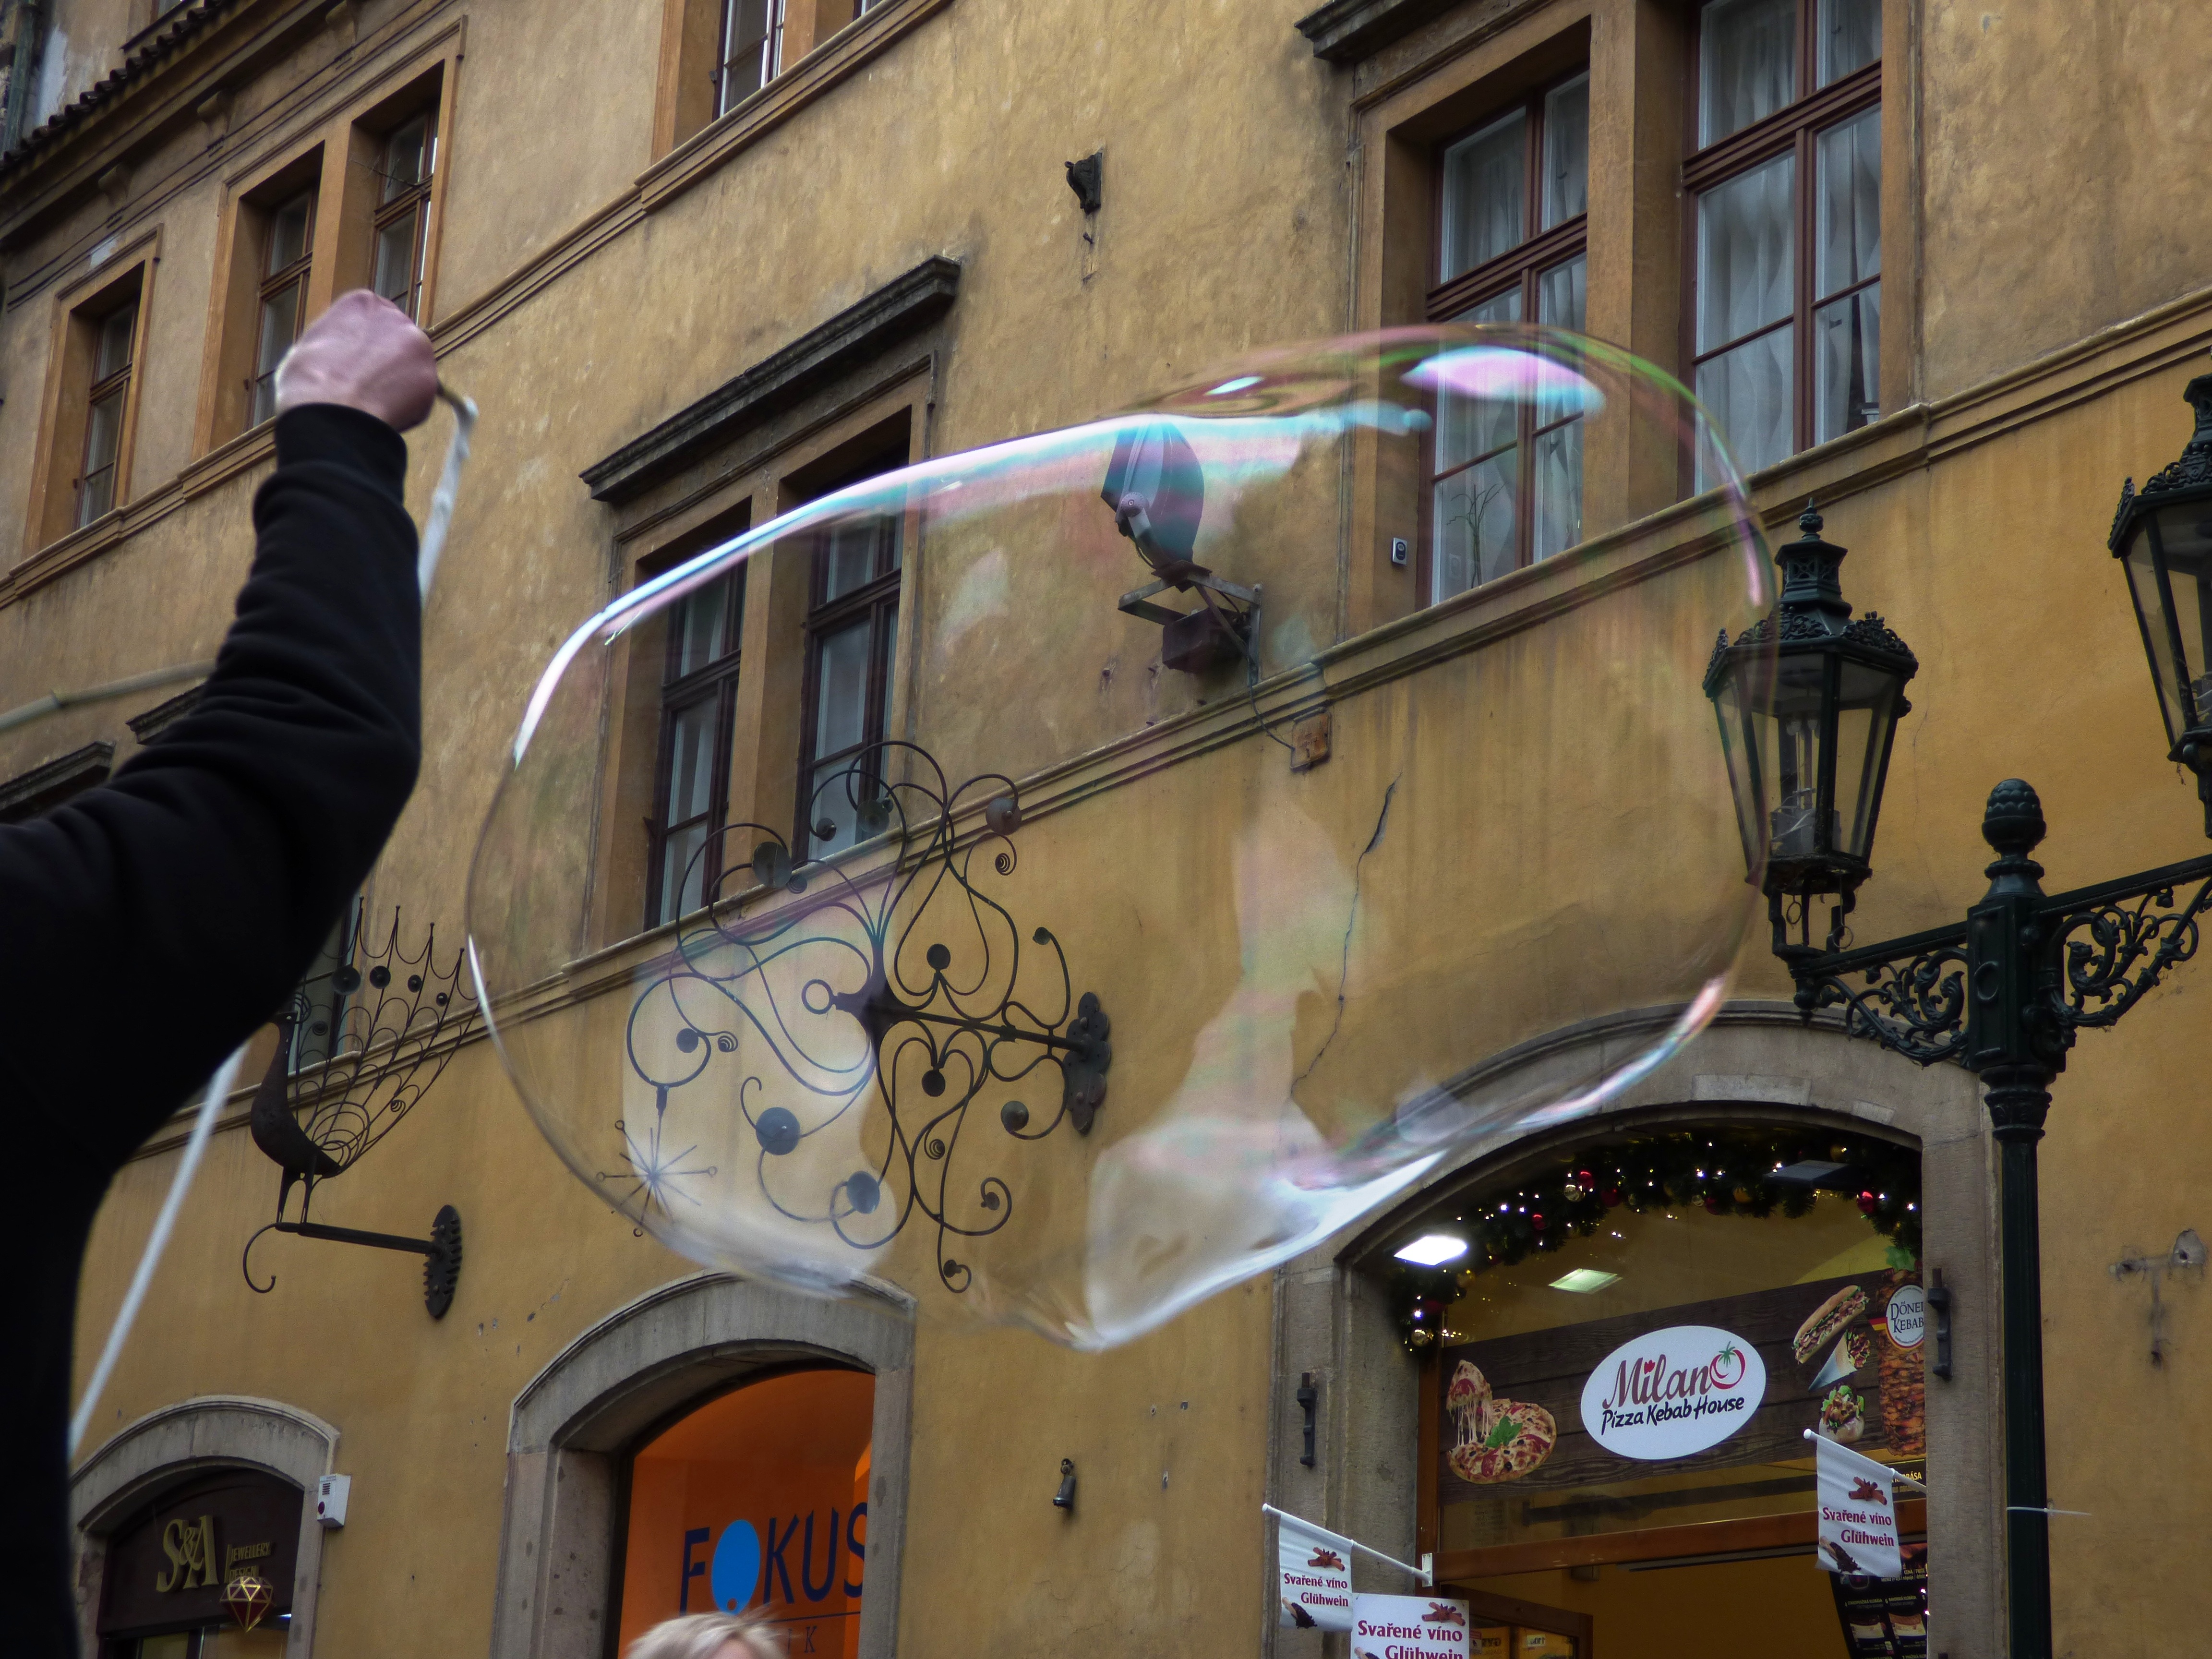
light, road, street, air, round, city, reflection, bubble, art, colors, soap, bubbles, reflex, let, spherical, the delicacy, soap bubbles, urban area